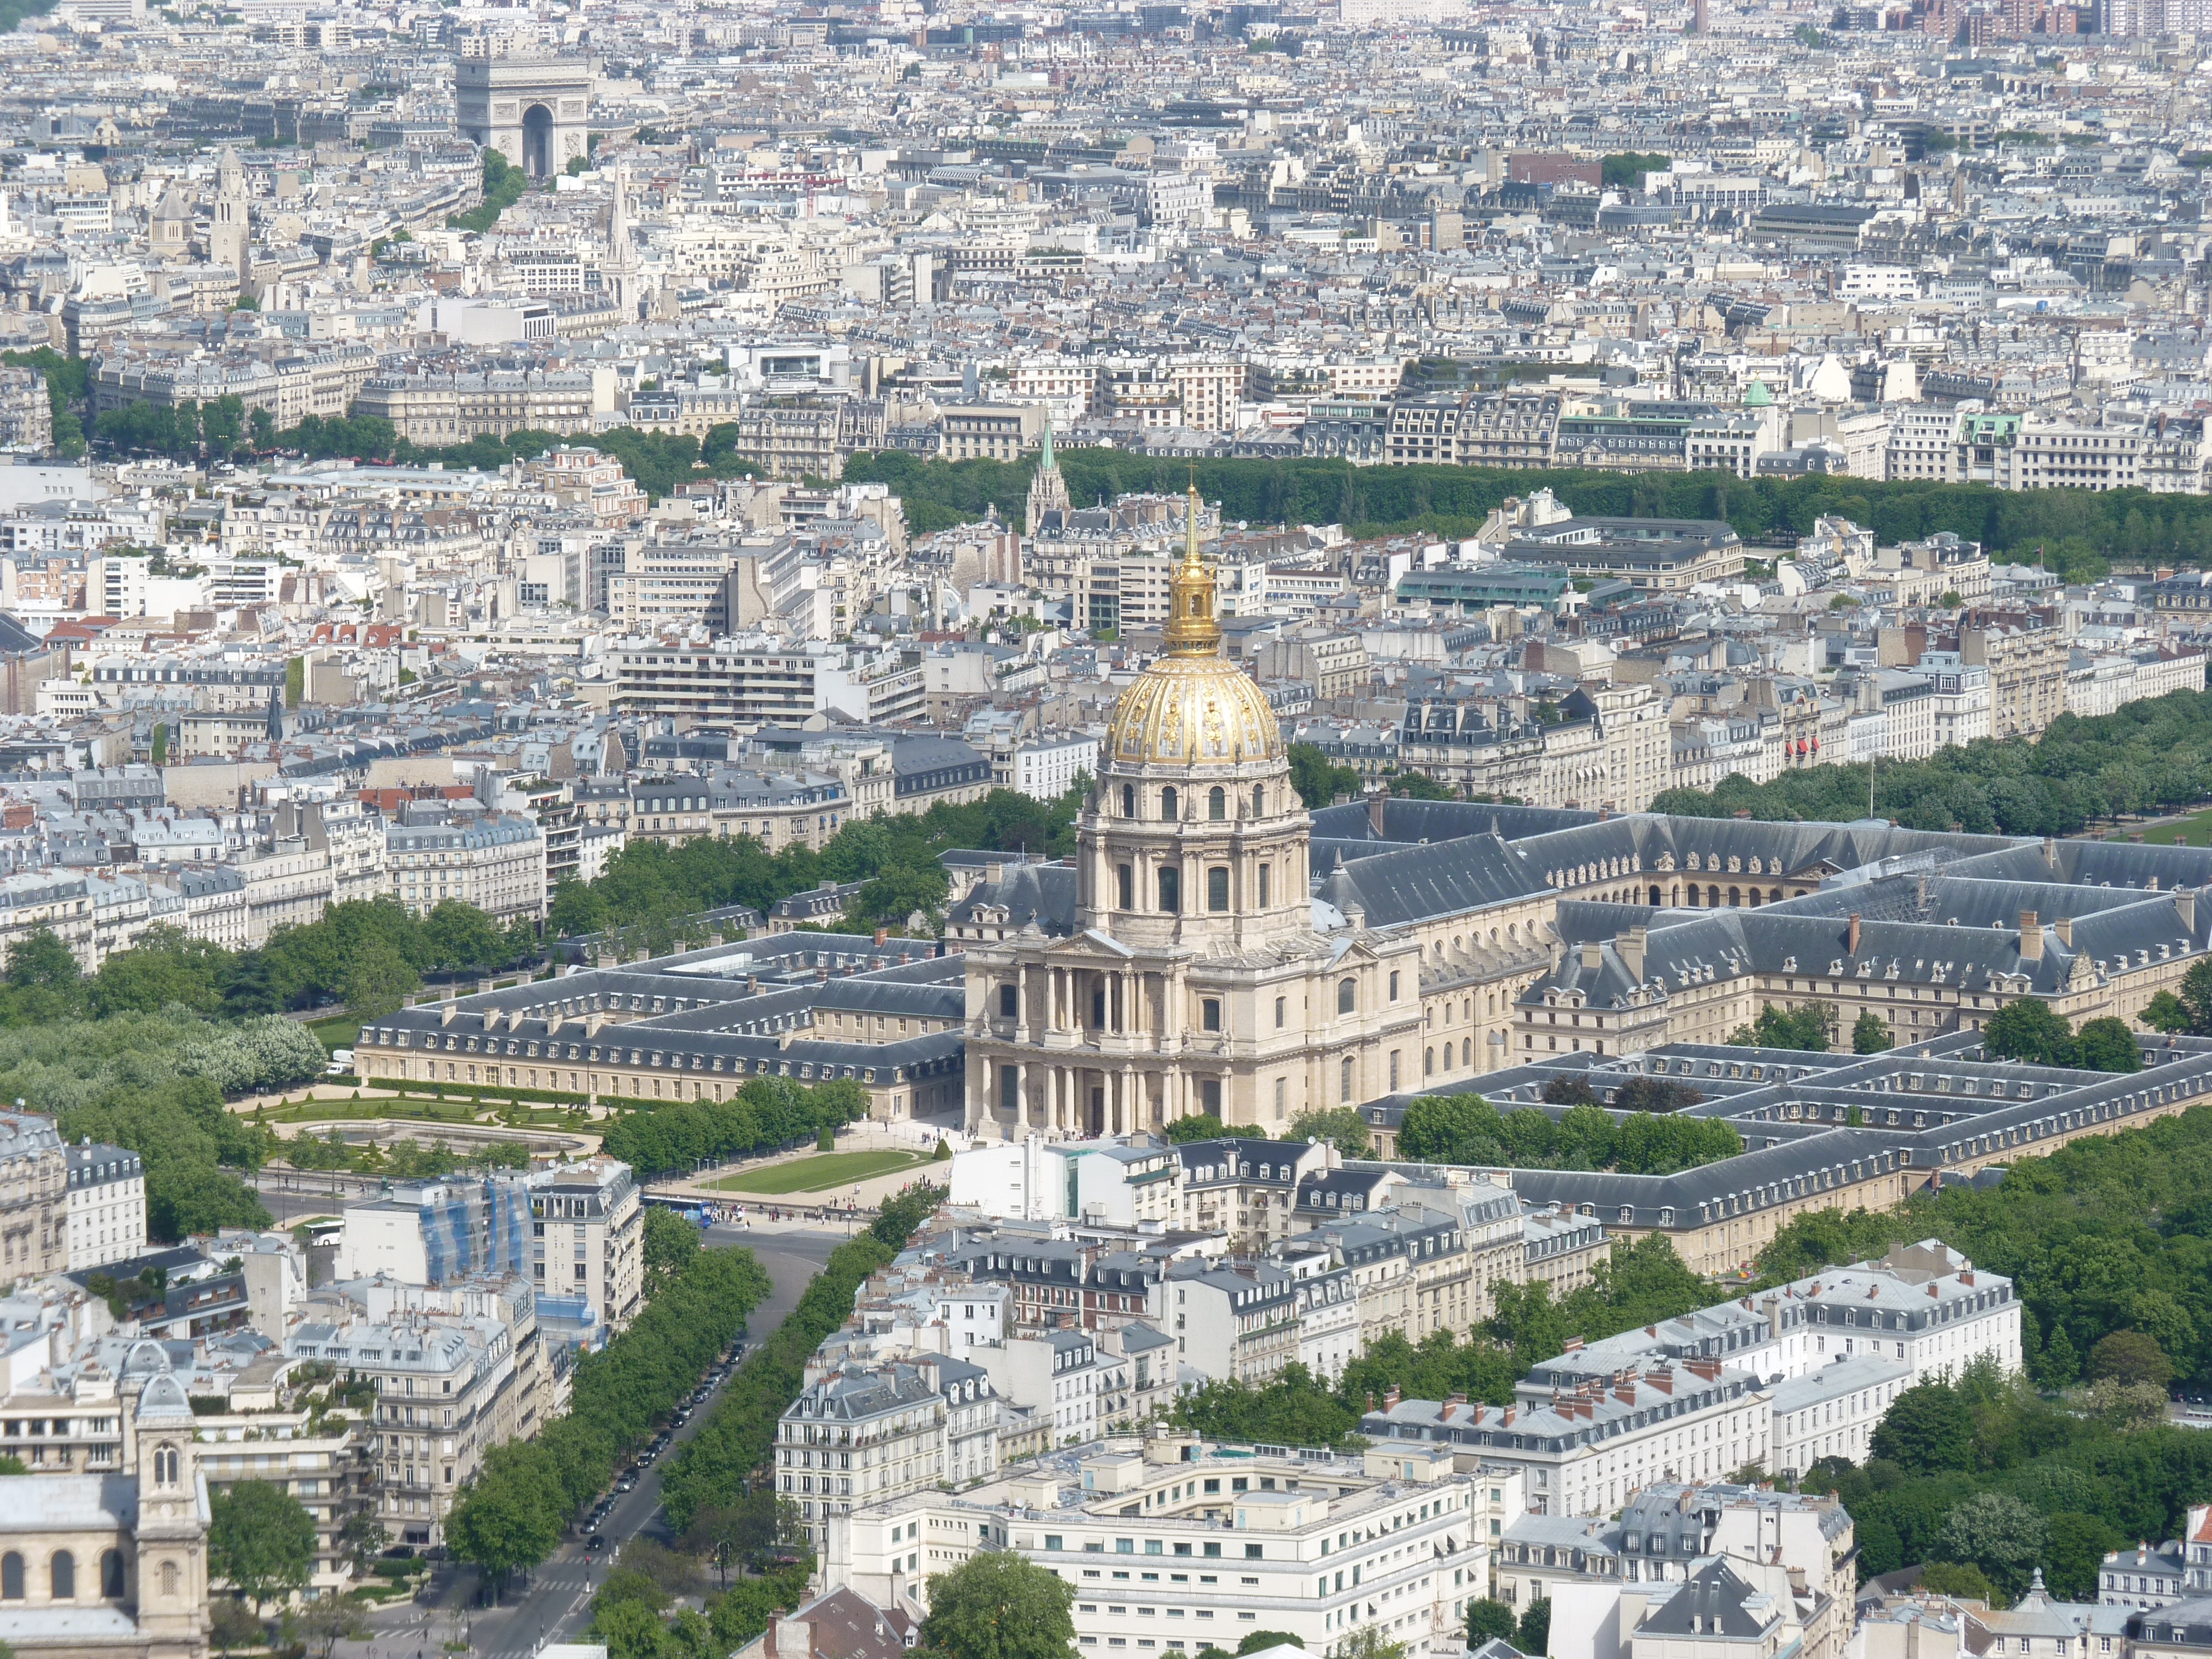
town, building, paris, cityscape, panorama, tower, landmark, cathedral, place of worship, buildings, monastery, dome, cities, bird's eye view, aerial photography, unesco world heritage site, historic site